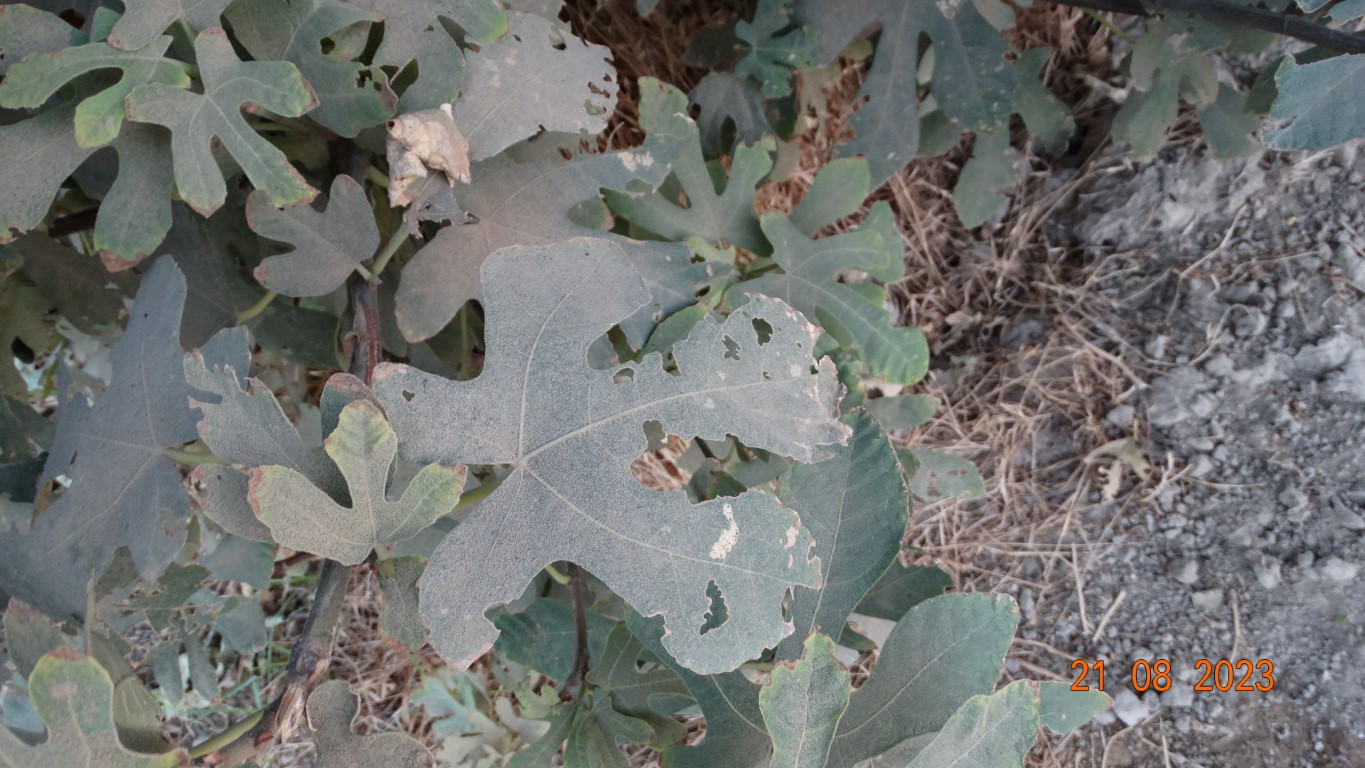
Label: infected